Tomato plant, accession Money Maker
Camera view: vertical (180 deg); turntable rotation: 180 degrees
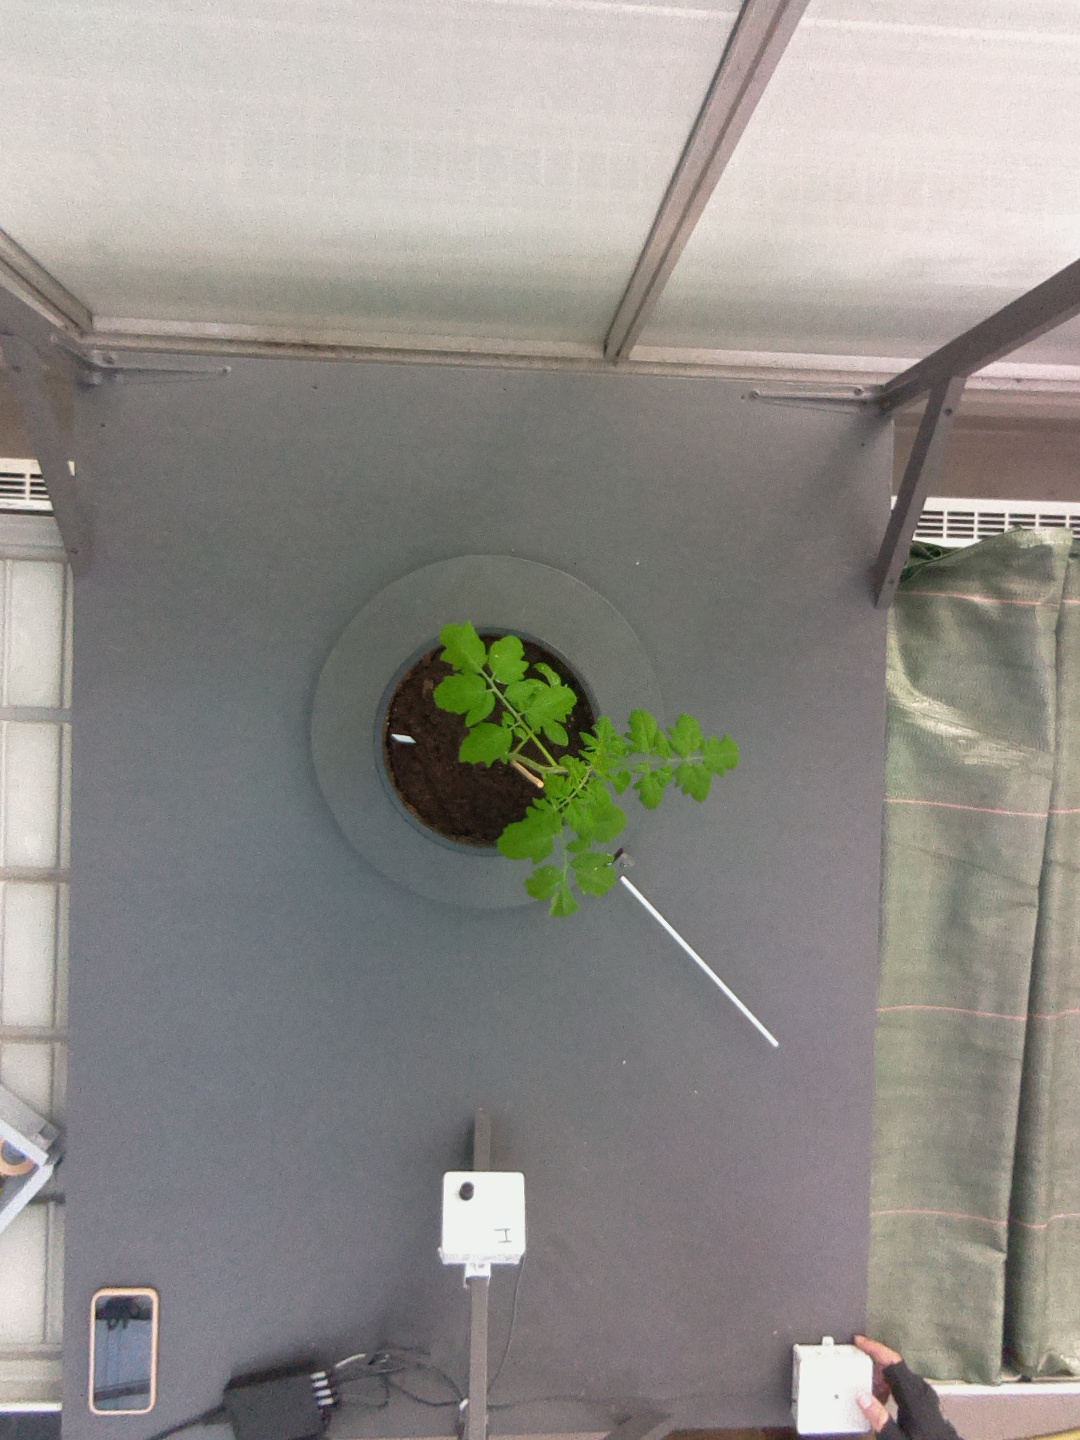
BBCH growth stage 13: 6 of true leaves visible